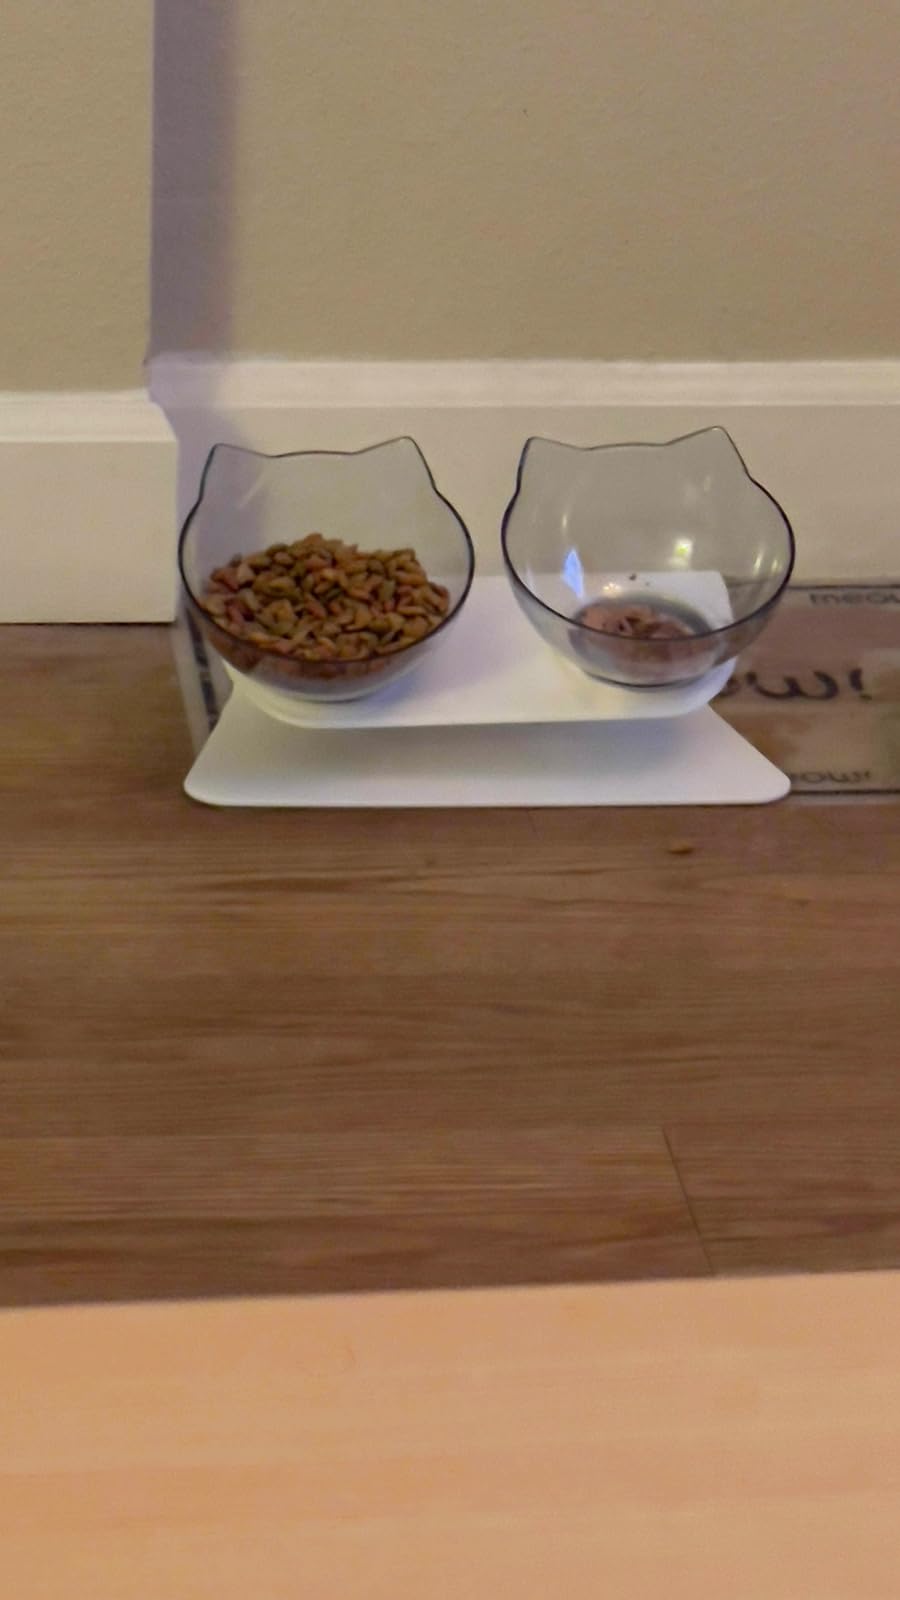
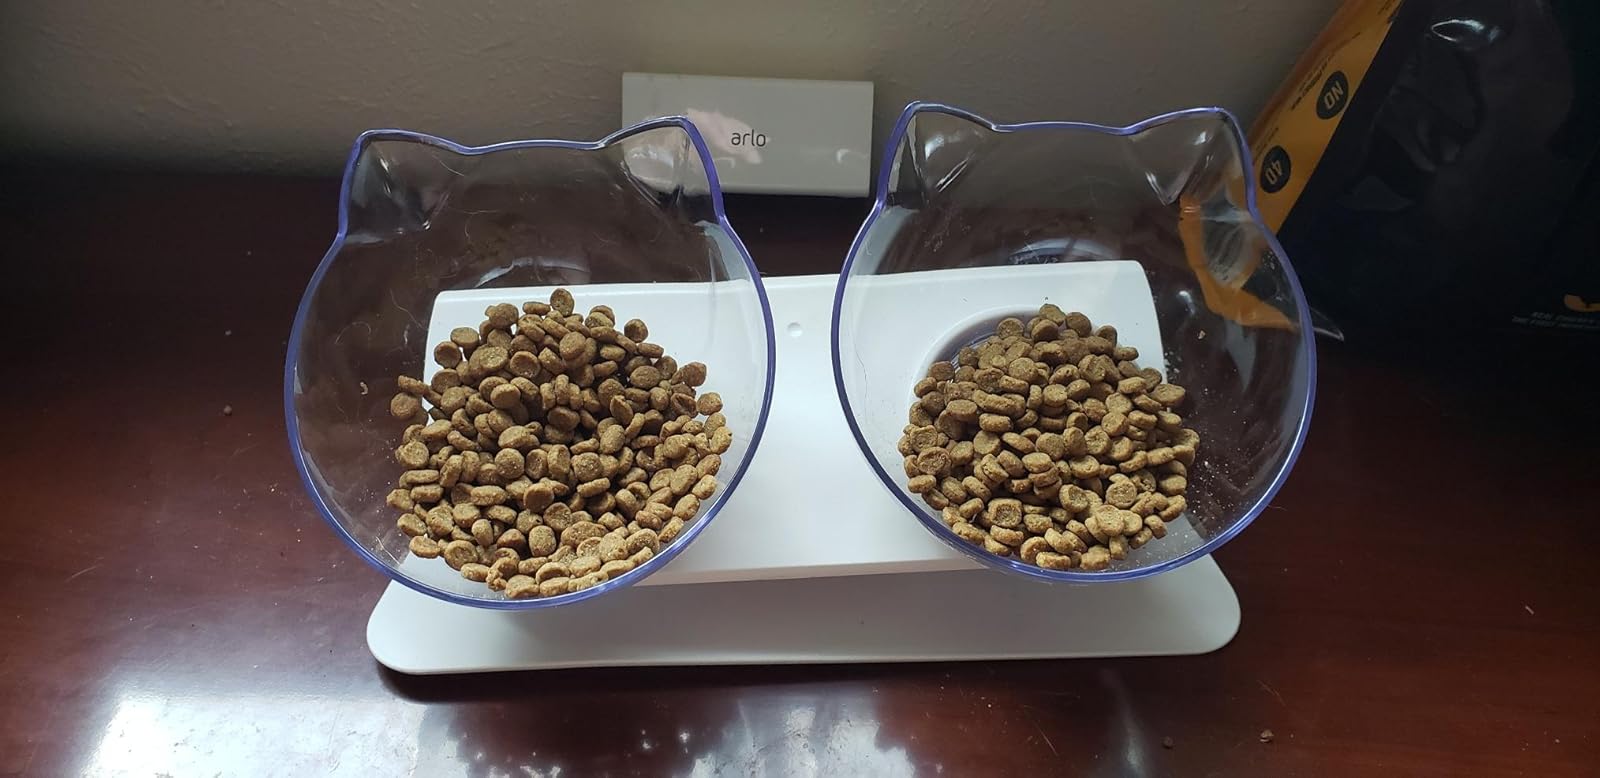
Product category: items_bowl
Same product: yes